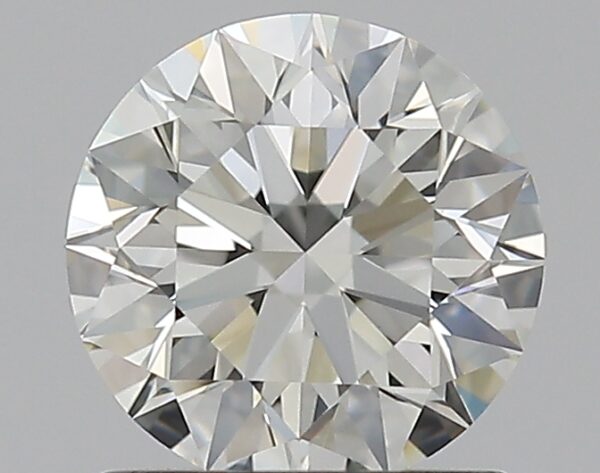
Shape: round
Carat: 1.01
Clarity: VVS2
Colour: J
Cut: EX
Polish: EX
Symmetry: EX
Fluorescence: N
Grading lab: GIA
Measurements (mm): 6.35 x 6.39 x 4